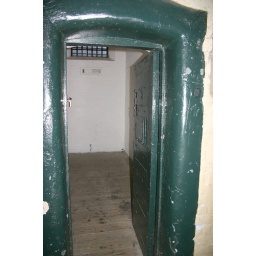
One of the cells in the jail. They were all bare with a small window in each, barred.